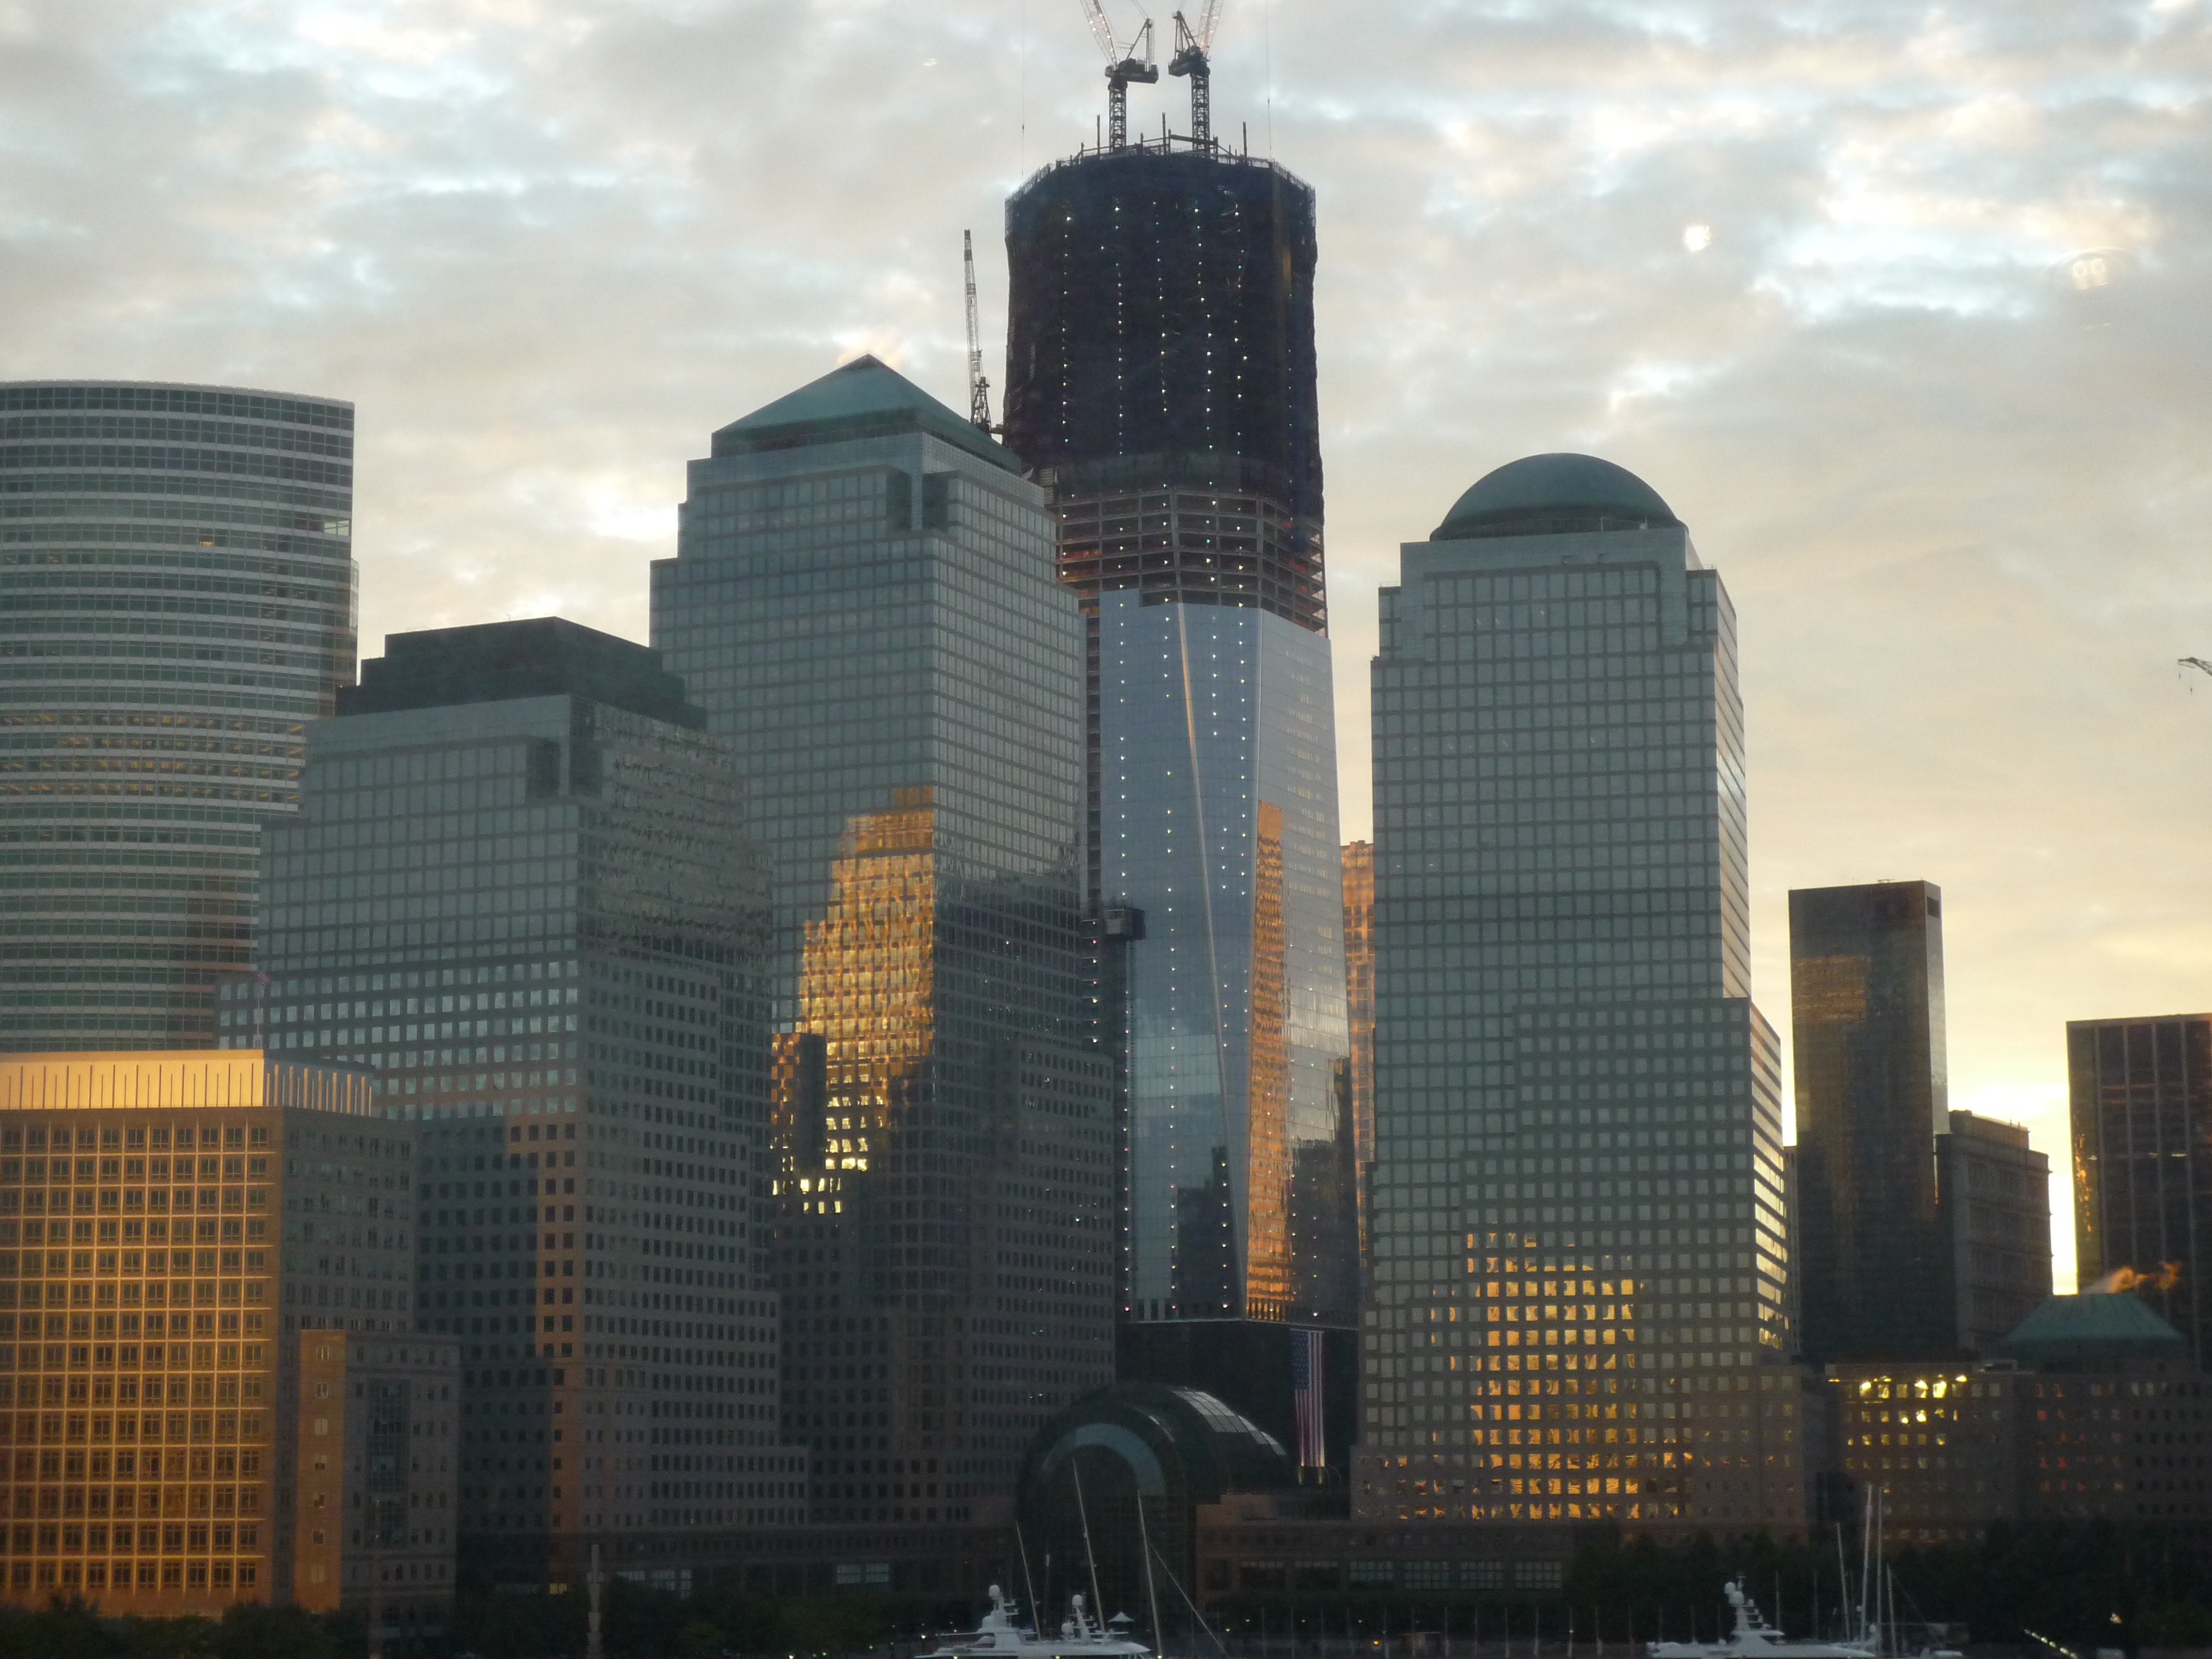
skyline, city, skyscraper, new york, new york city, cityscape, downtown, dusk, evening, tower, nyc, usa, landmark, tower block, ny, metropolis, big apple, urban area, human settlement, metropolitan area